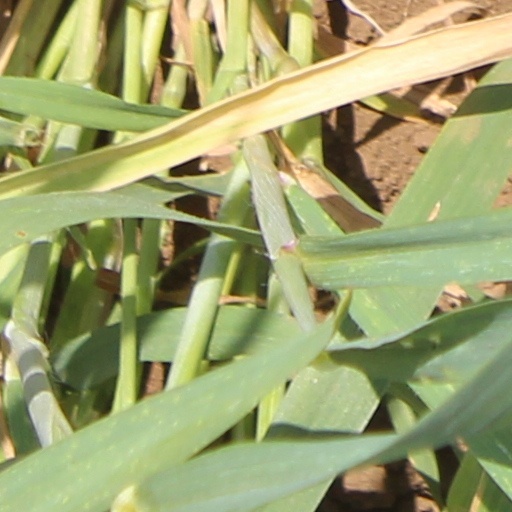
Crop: wheat